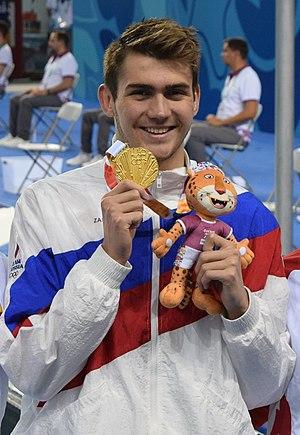
Kliment Kolesnikov est un nageur russe, spécialiste du dos.